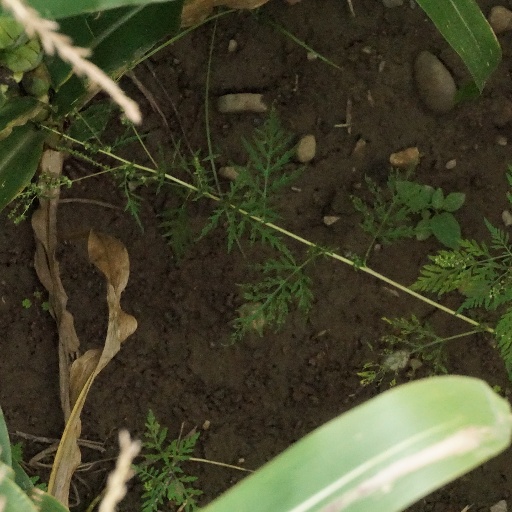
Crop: maize; corn